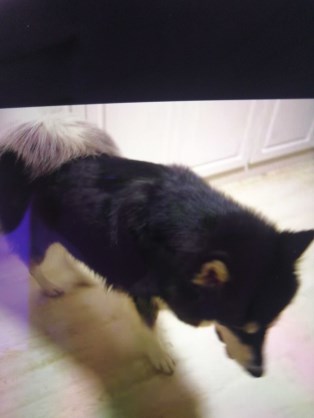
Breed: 1324-n000004-malamute